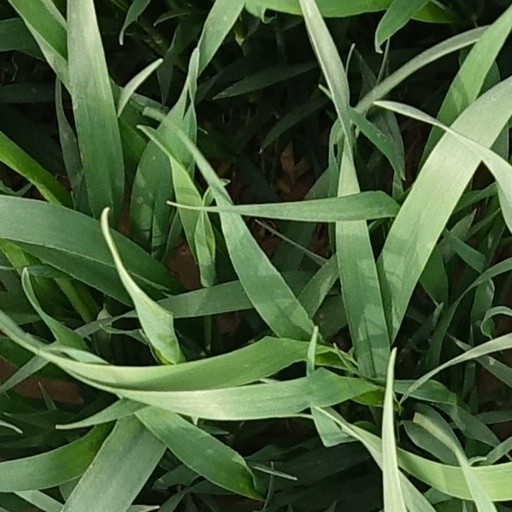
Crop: wheat